Weed (manga)

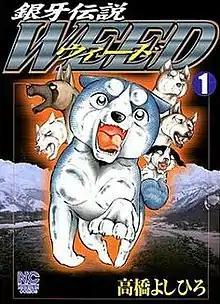
First "tankōbon" volume cover, featuring Weed (front)

Weed, known in Japan as is a Japanese manga series written and illustrated by Yoshihiro Takahashi. It is a sequel to Takahashi's 1980s manga "Silver Fang", and focuses on Weed, a dog, the son of Gin, the original series' protagonist. Weed, named after the English word for wild plant, leaves his birthplace to search for his father in the Ōu Mountains. Upon arriving, Weed immediately begins protecting Ōu and its soldiers from dangerous threats. As the series progresses, Weed and his allies journey throughout Japan, aiding those in need and preventing takeovers.